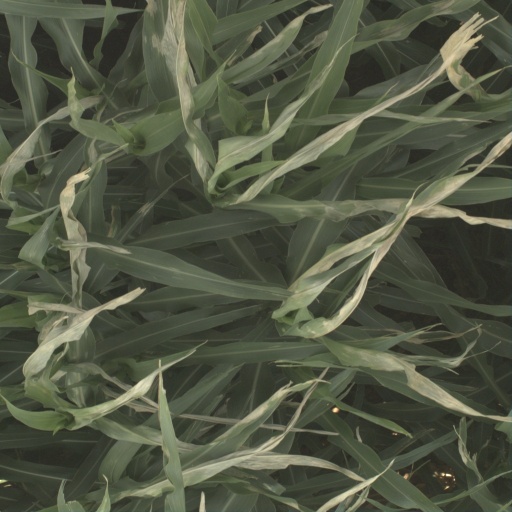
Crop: sorghum